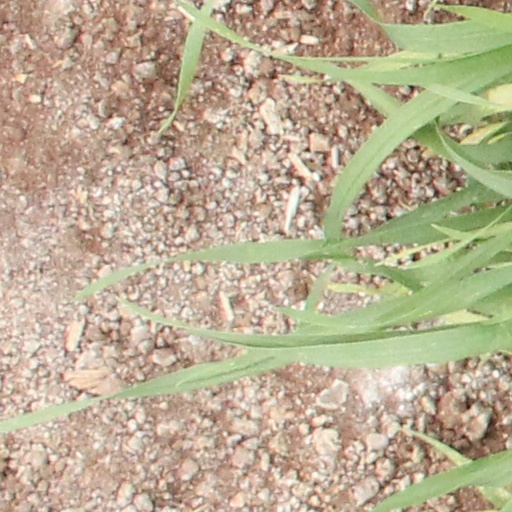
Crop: wheat